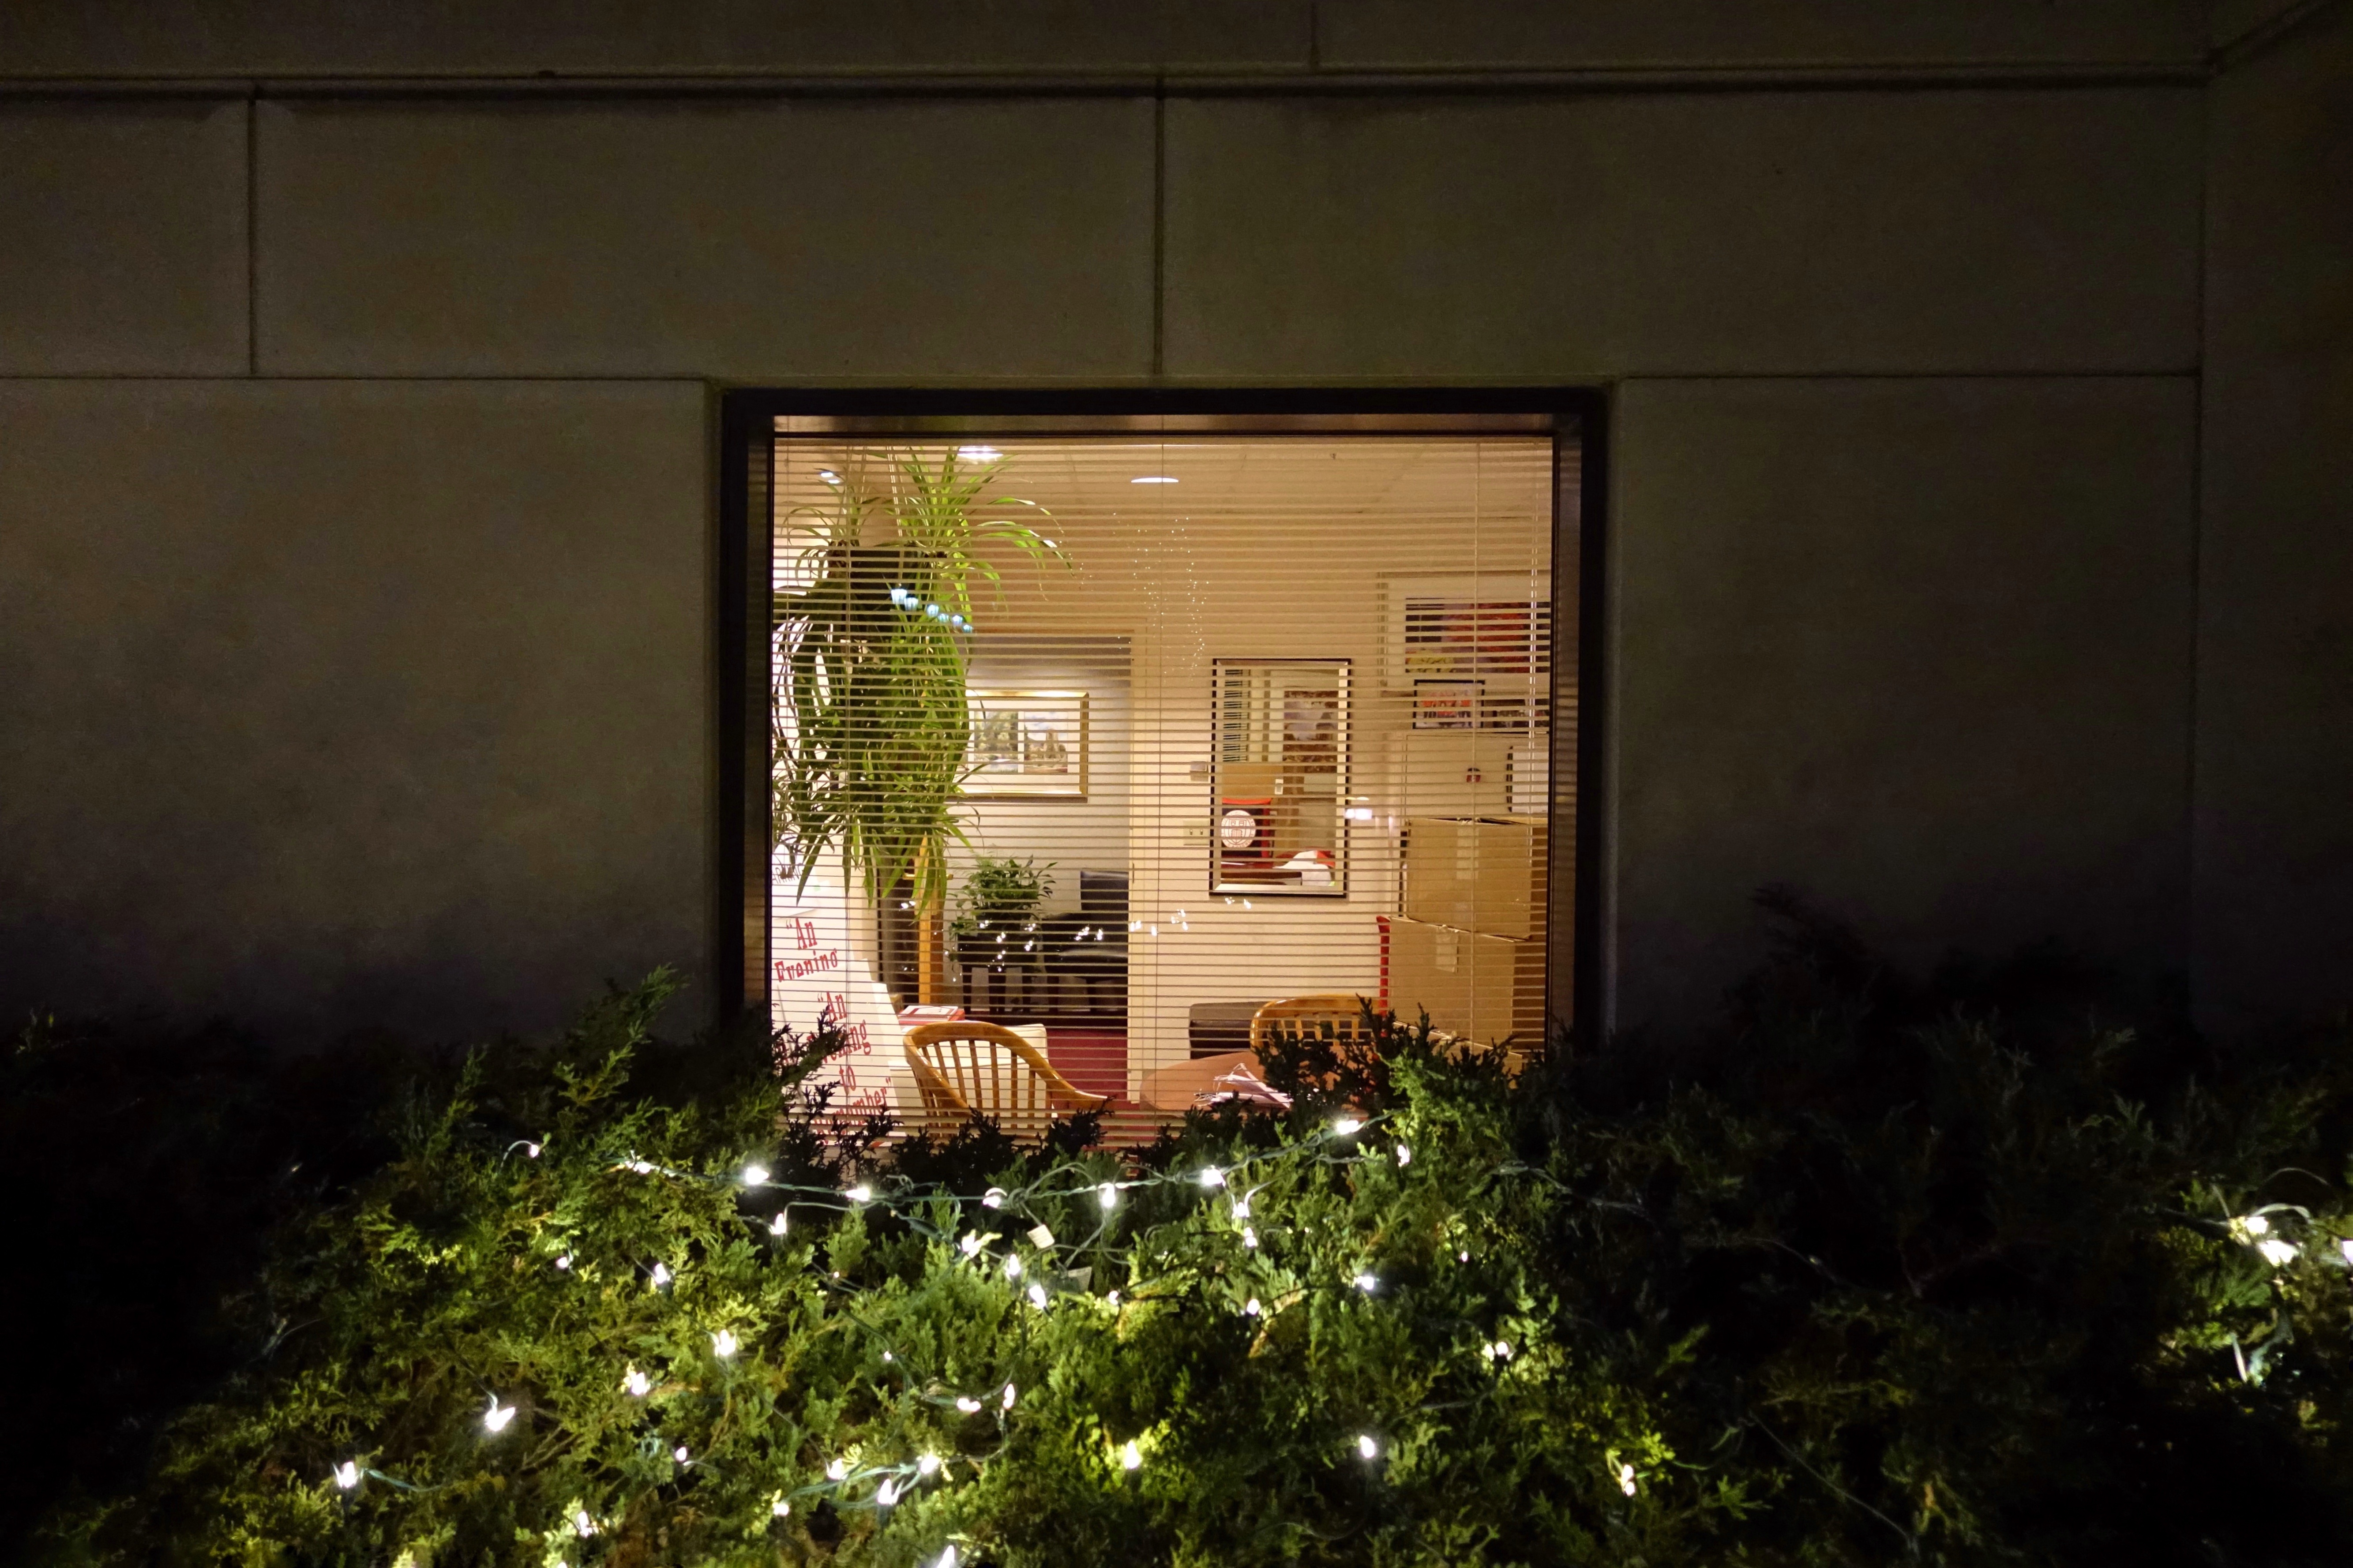
light, night, house, sunlight, window, home, wall, backyard, lighting, interior design, design, window covering